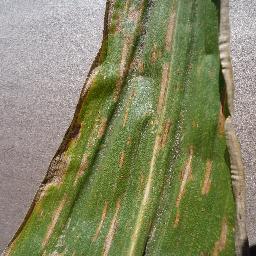
Label: Corn___Cercospora_leaf_spot Gray_leaf_spot